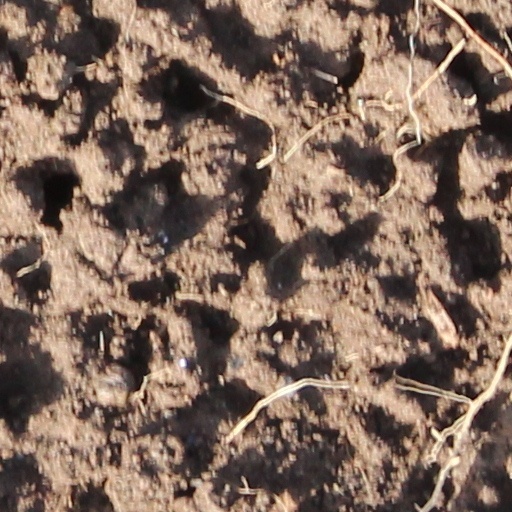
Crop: wheat